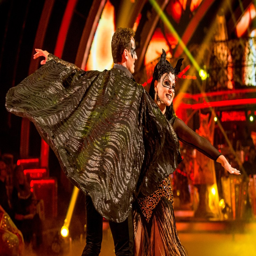
their original dance scored them a low score of 25